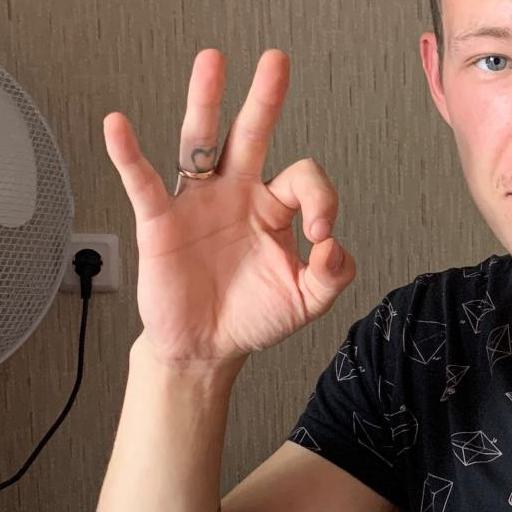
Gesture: ok